Question: What is the boy holding?
Tambaya: Me yaron yake riƙe da?
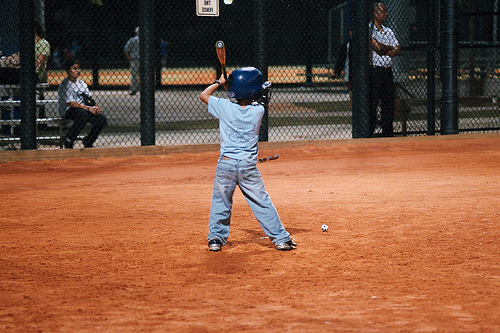
Answer: A baseball bat.
Amsa: Sandan besbal.